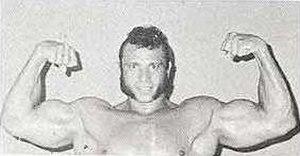
Bruiser Brody sur le programme de Big time Wrestling le 6 mars 1977.